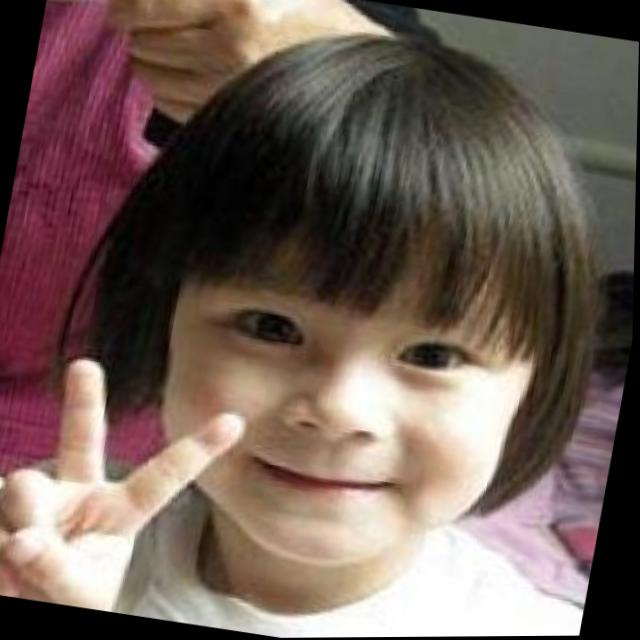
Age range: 0-12